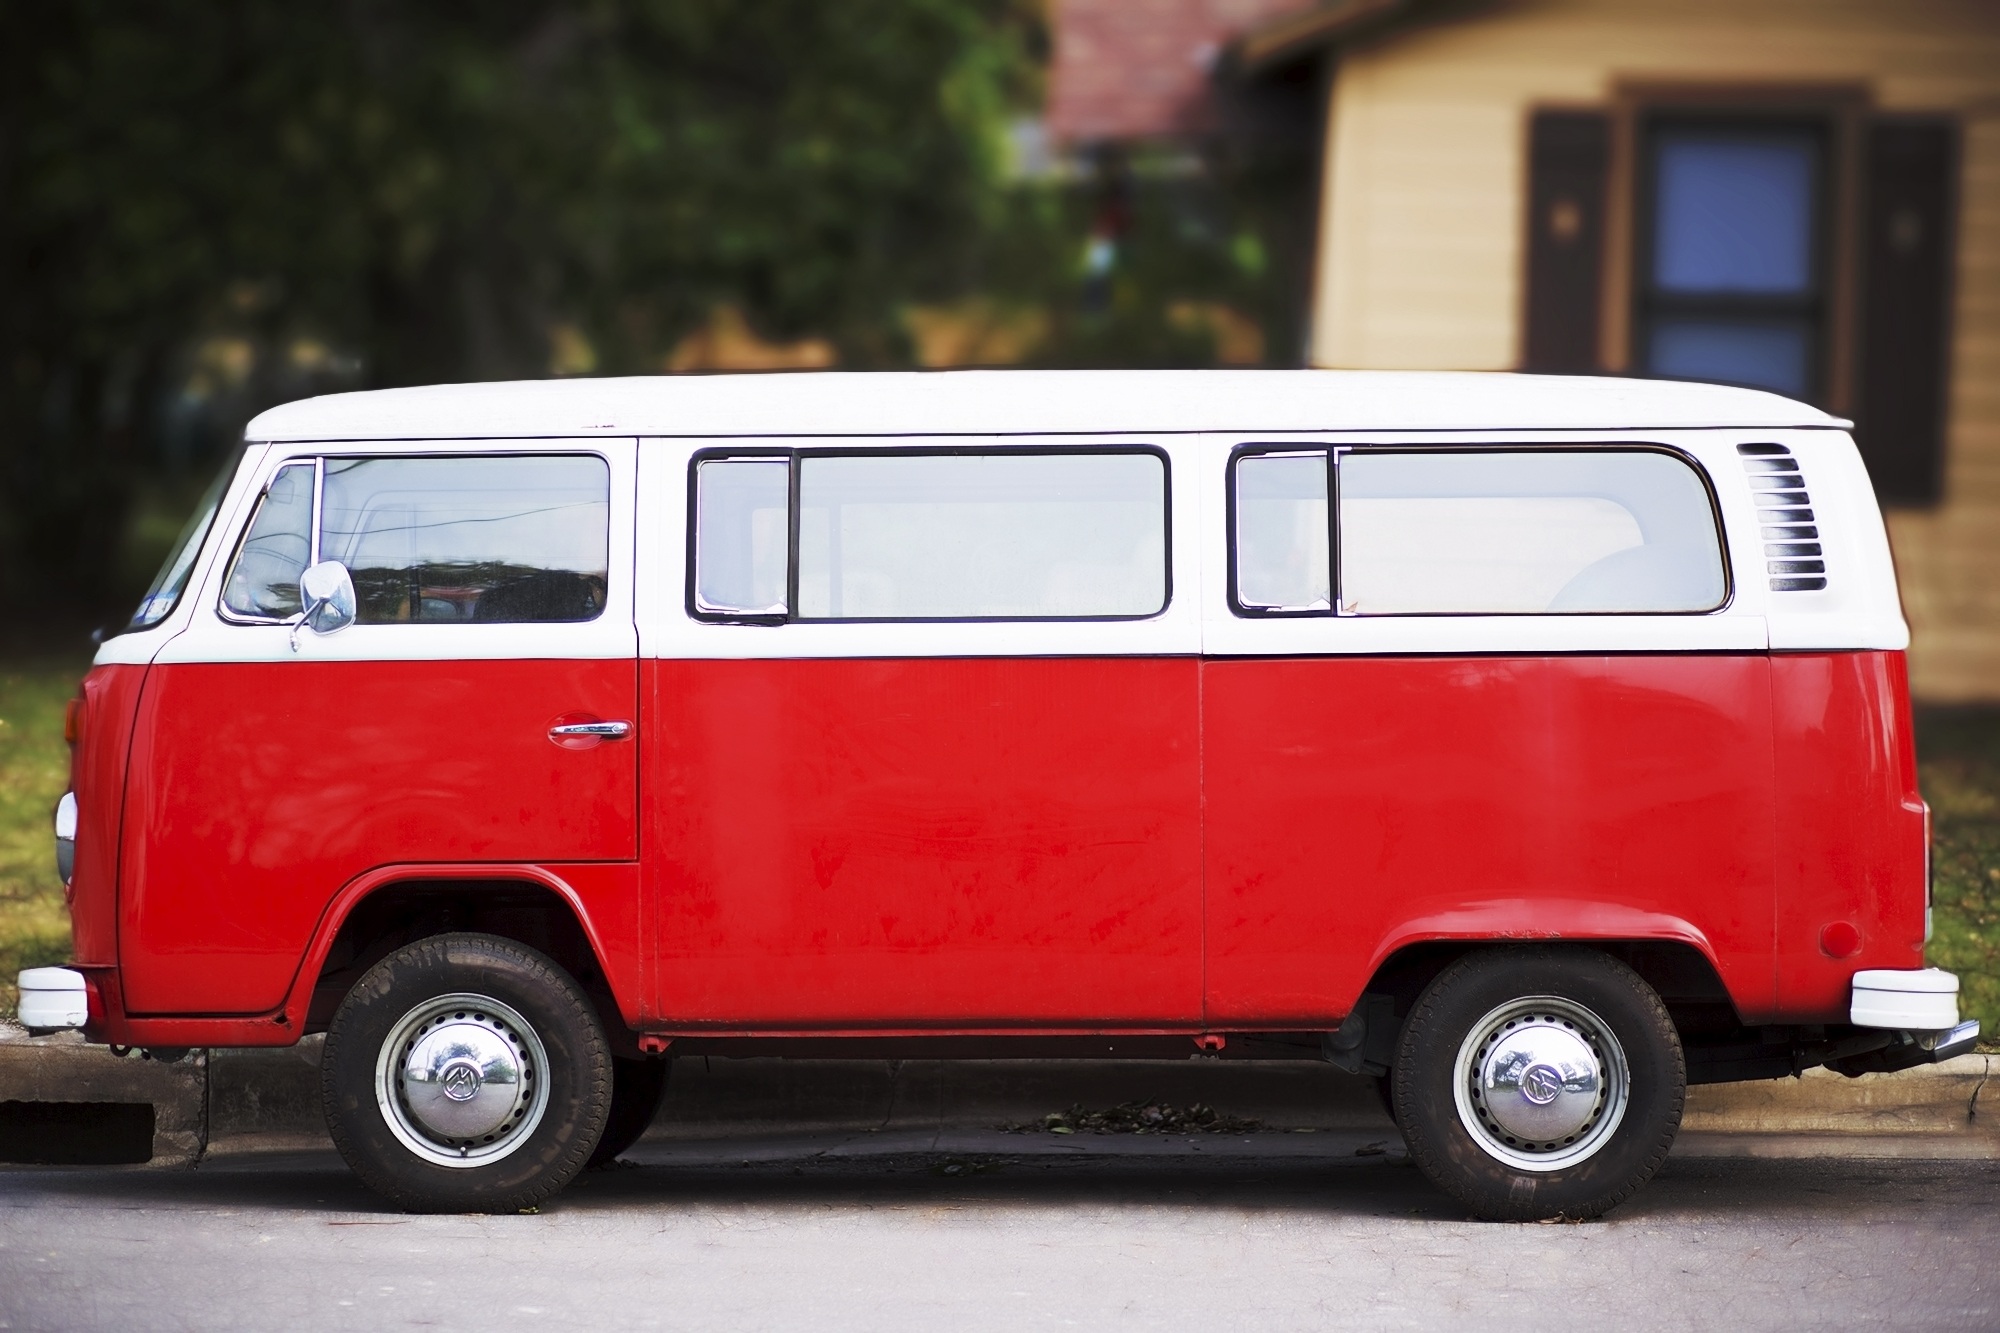
car, vintage, automobile, retro, volkswagen, van, red, vehicle, motor vehicle, austin, minibus, commercial vehicle, antique car, model car, land vehicle, volkswagen type 2, automobile make, automotive exterior, compact car